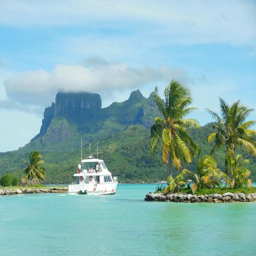
the view of the mountain from the airport - getting ready for the boat ride